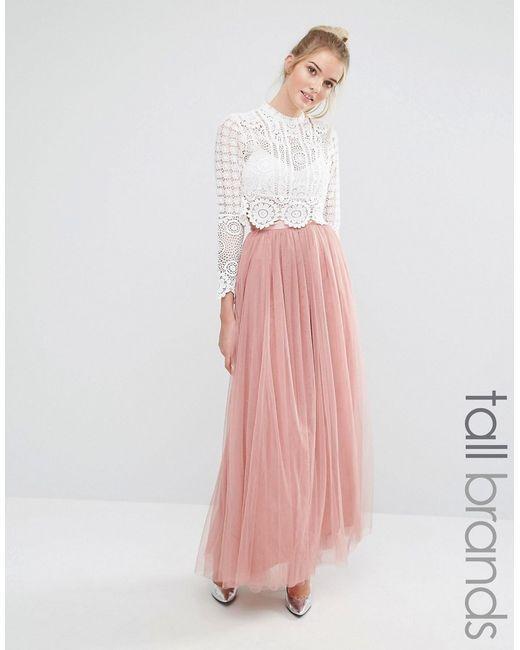
Langer rosa Chiffon Sommer verträumter Rock